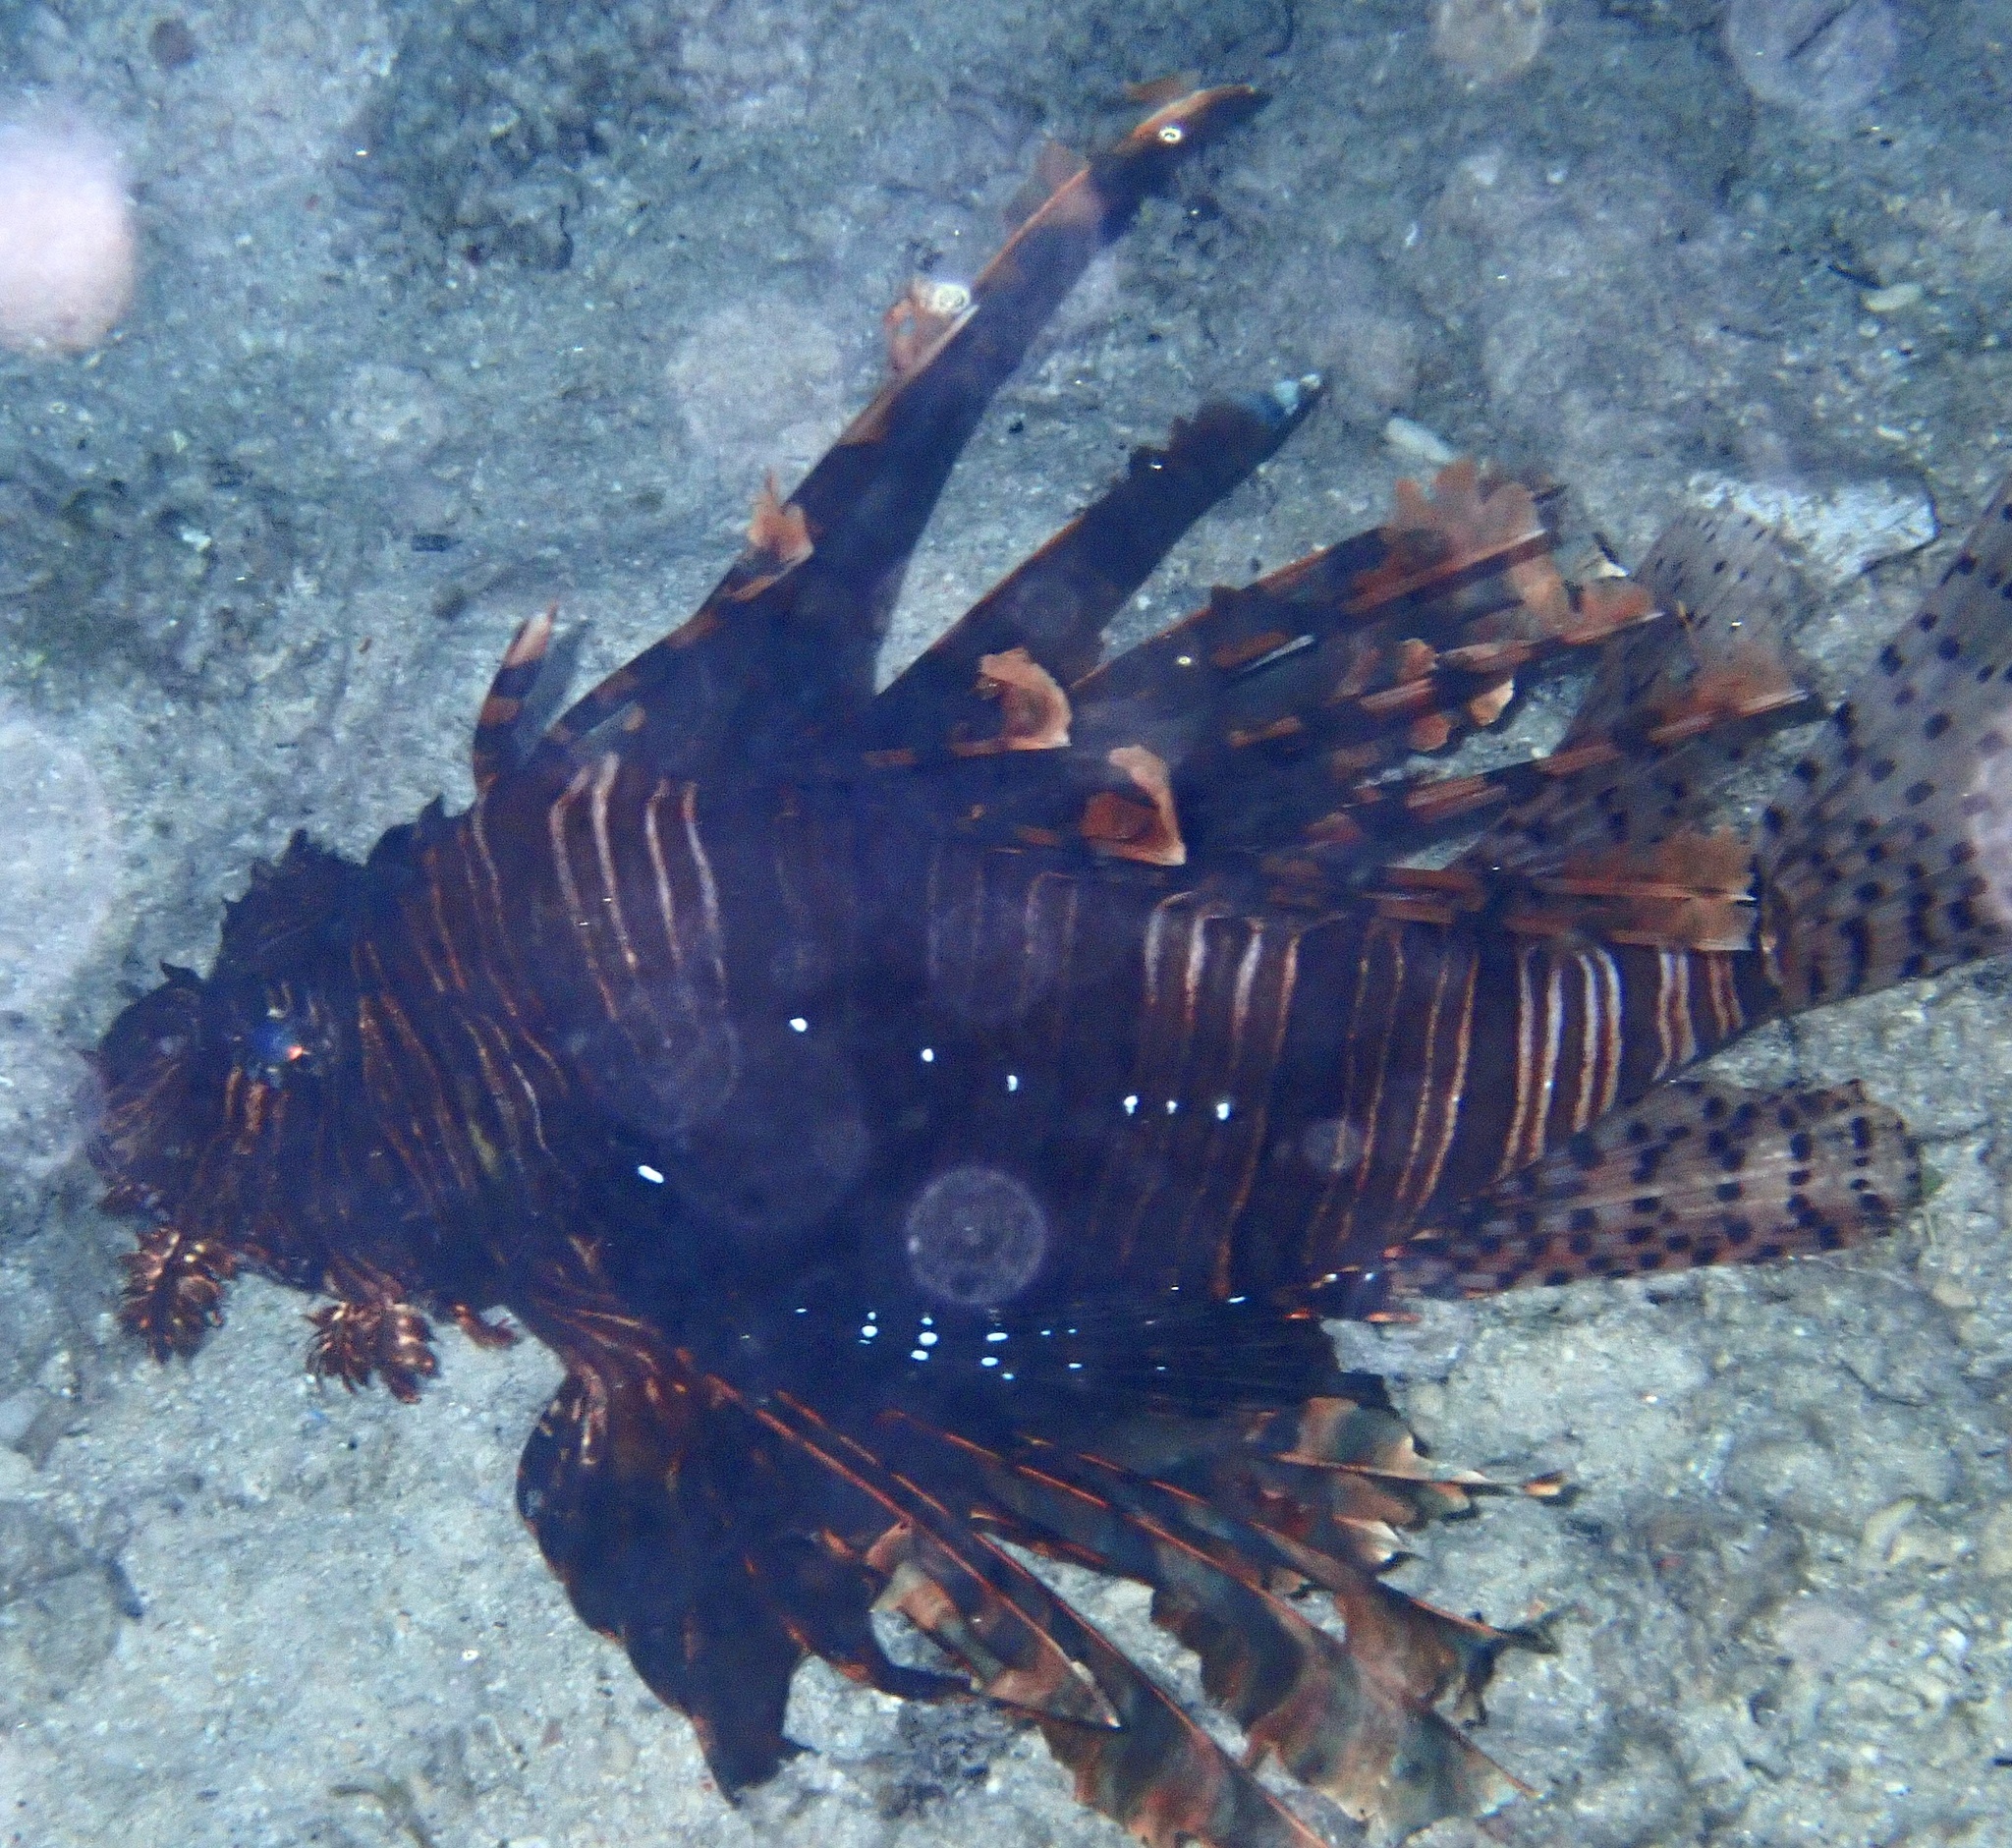
Pterois volitans (Red Lionfish)